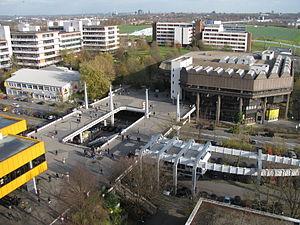
L'université technique de Dortmund est une université allemande, à Dortmund en Westphalie, fondée le 16 décembre 1968. Elle est spécialisée dans les sciences naturelles et de l'ingénieur.